Sibyl Heijnen

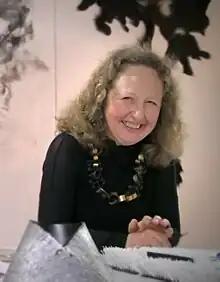
Sibyl Heijnen ,2015

Sibyl Heijnen (1961) is a Dutch visual artist, part of the second generation after 1960. She graduated from the Gerrit Rietveld Academy in Amsterdam, the Netherlands in 1985. She is known for working with a wide range of materials and techniques, not limited to a particular spatial scale, transcending all boundaries of art.